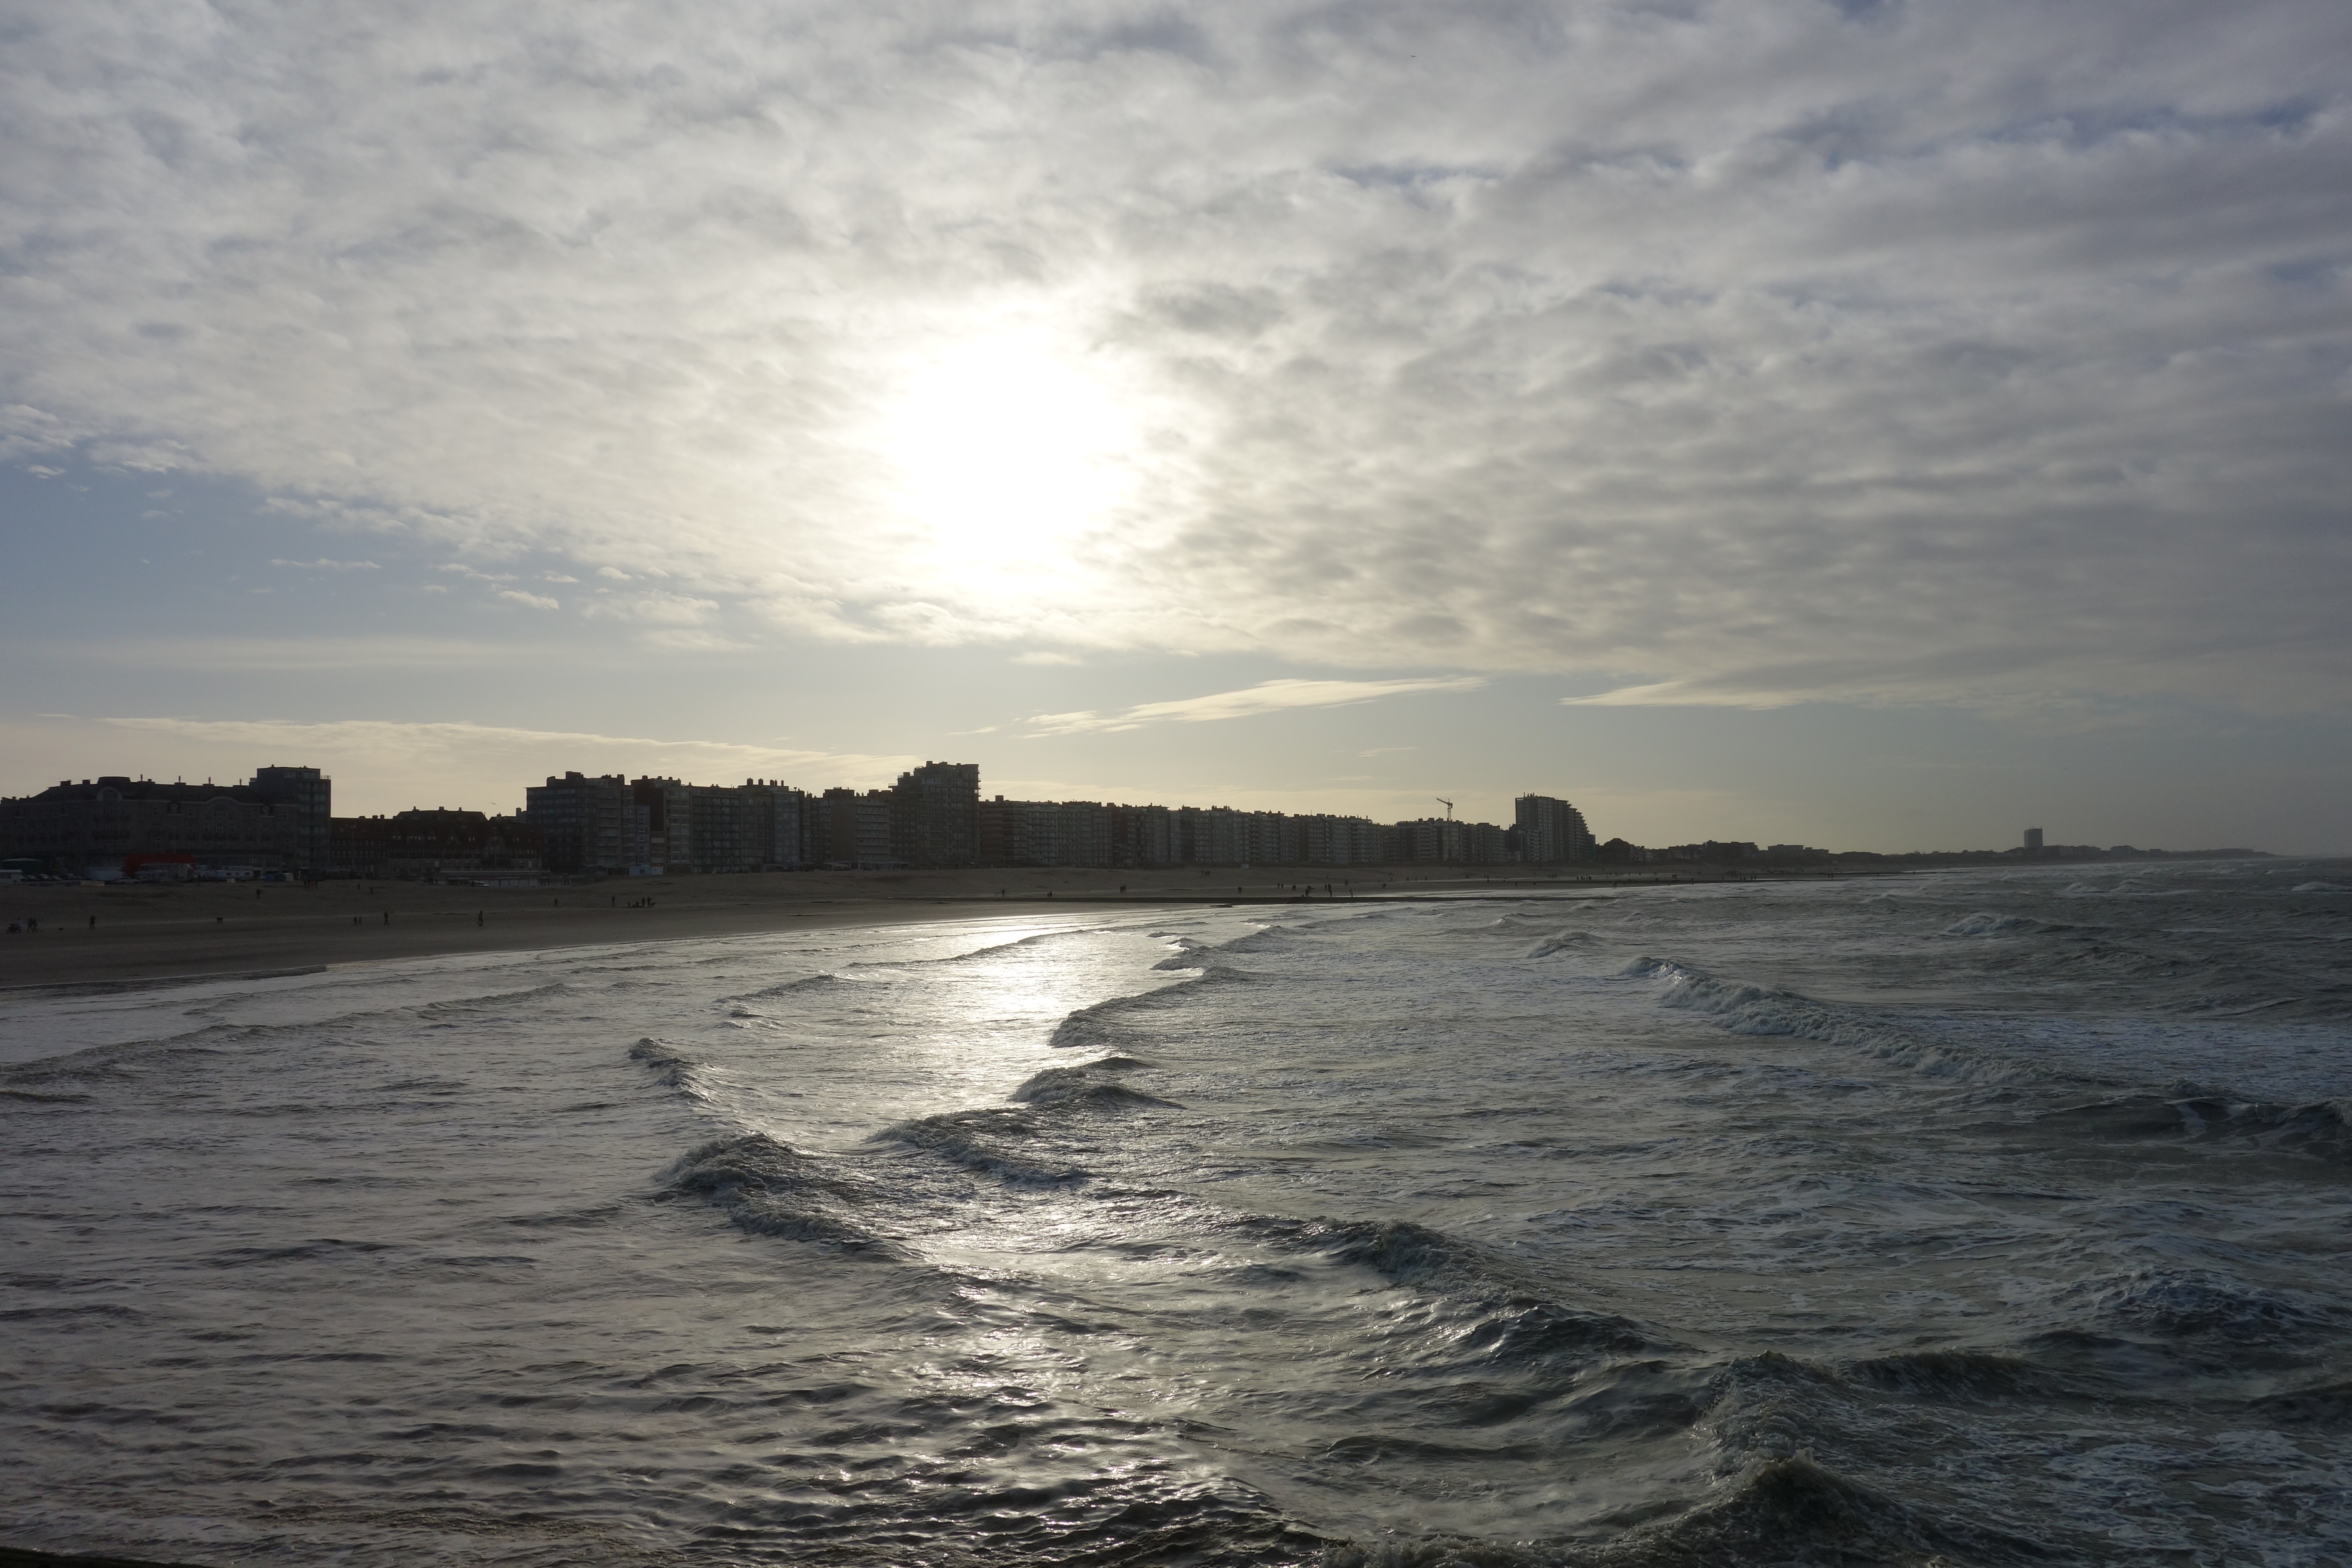
beach, sea, coast, water, nature, ocean, horizon, cloud, sky, sun, sunrise, sunset, sunlight, air, morning, shore, wave, dawn, dusk, evening, holiday, bay, body of water, blue sky, nieuwpoort, wind wave